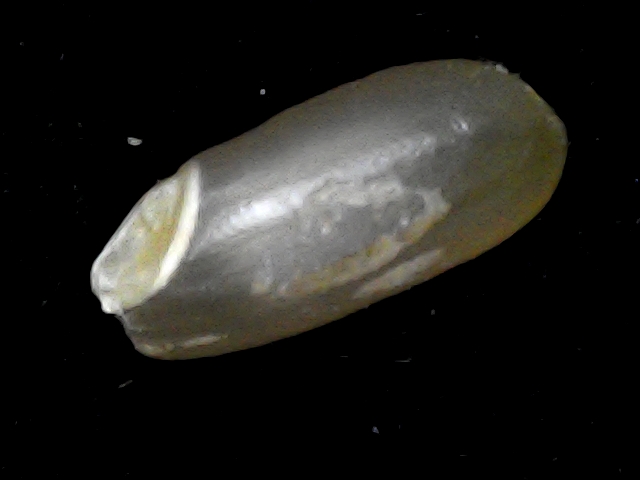
Rice variety: BD76